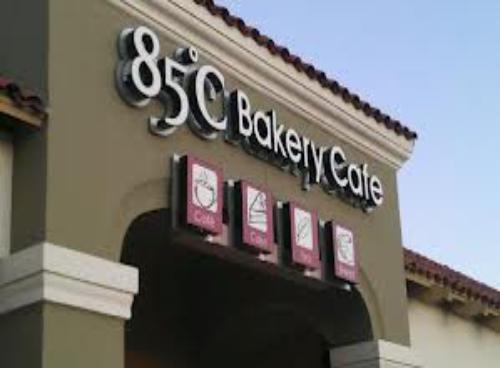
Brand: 85C Bakery Cafe
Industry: Food